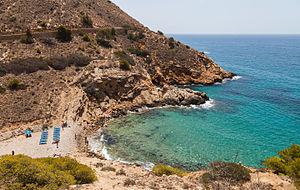
Vue sur la crique de Tio Ximo («